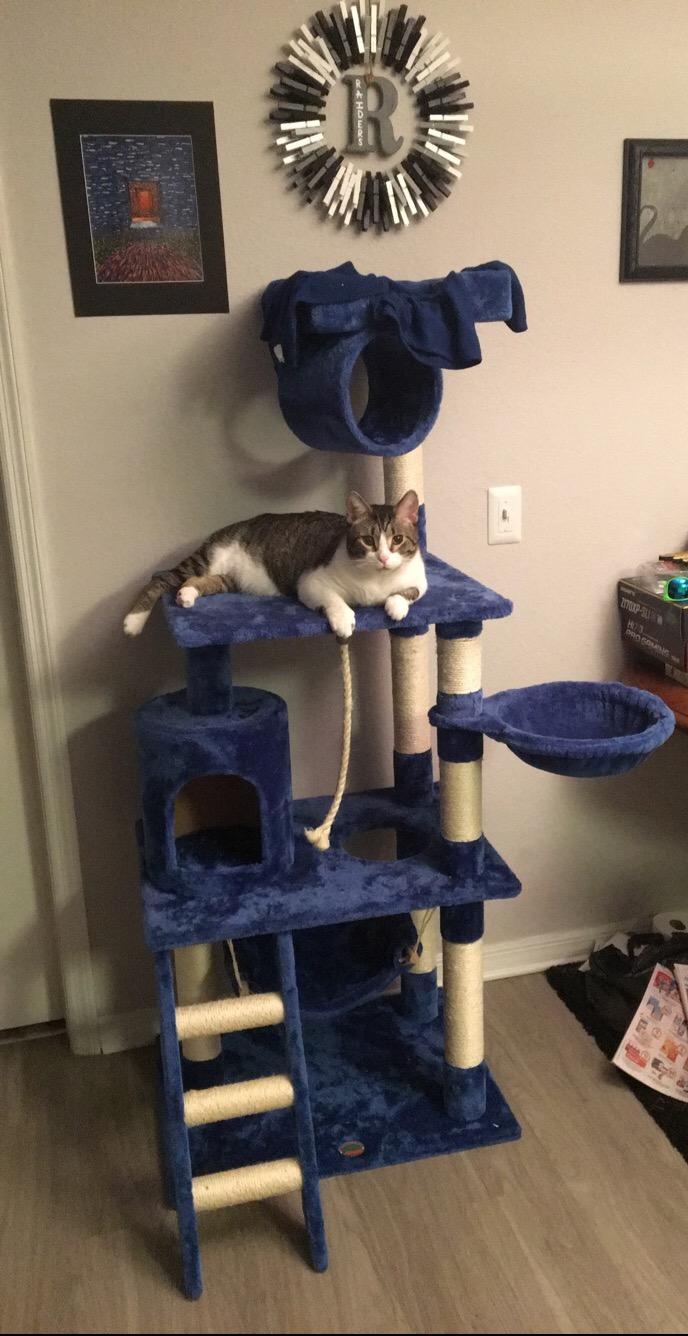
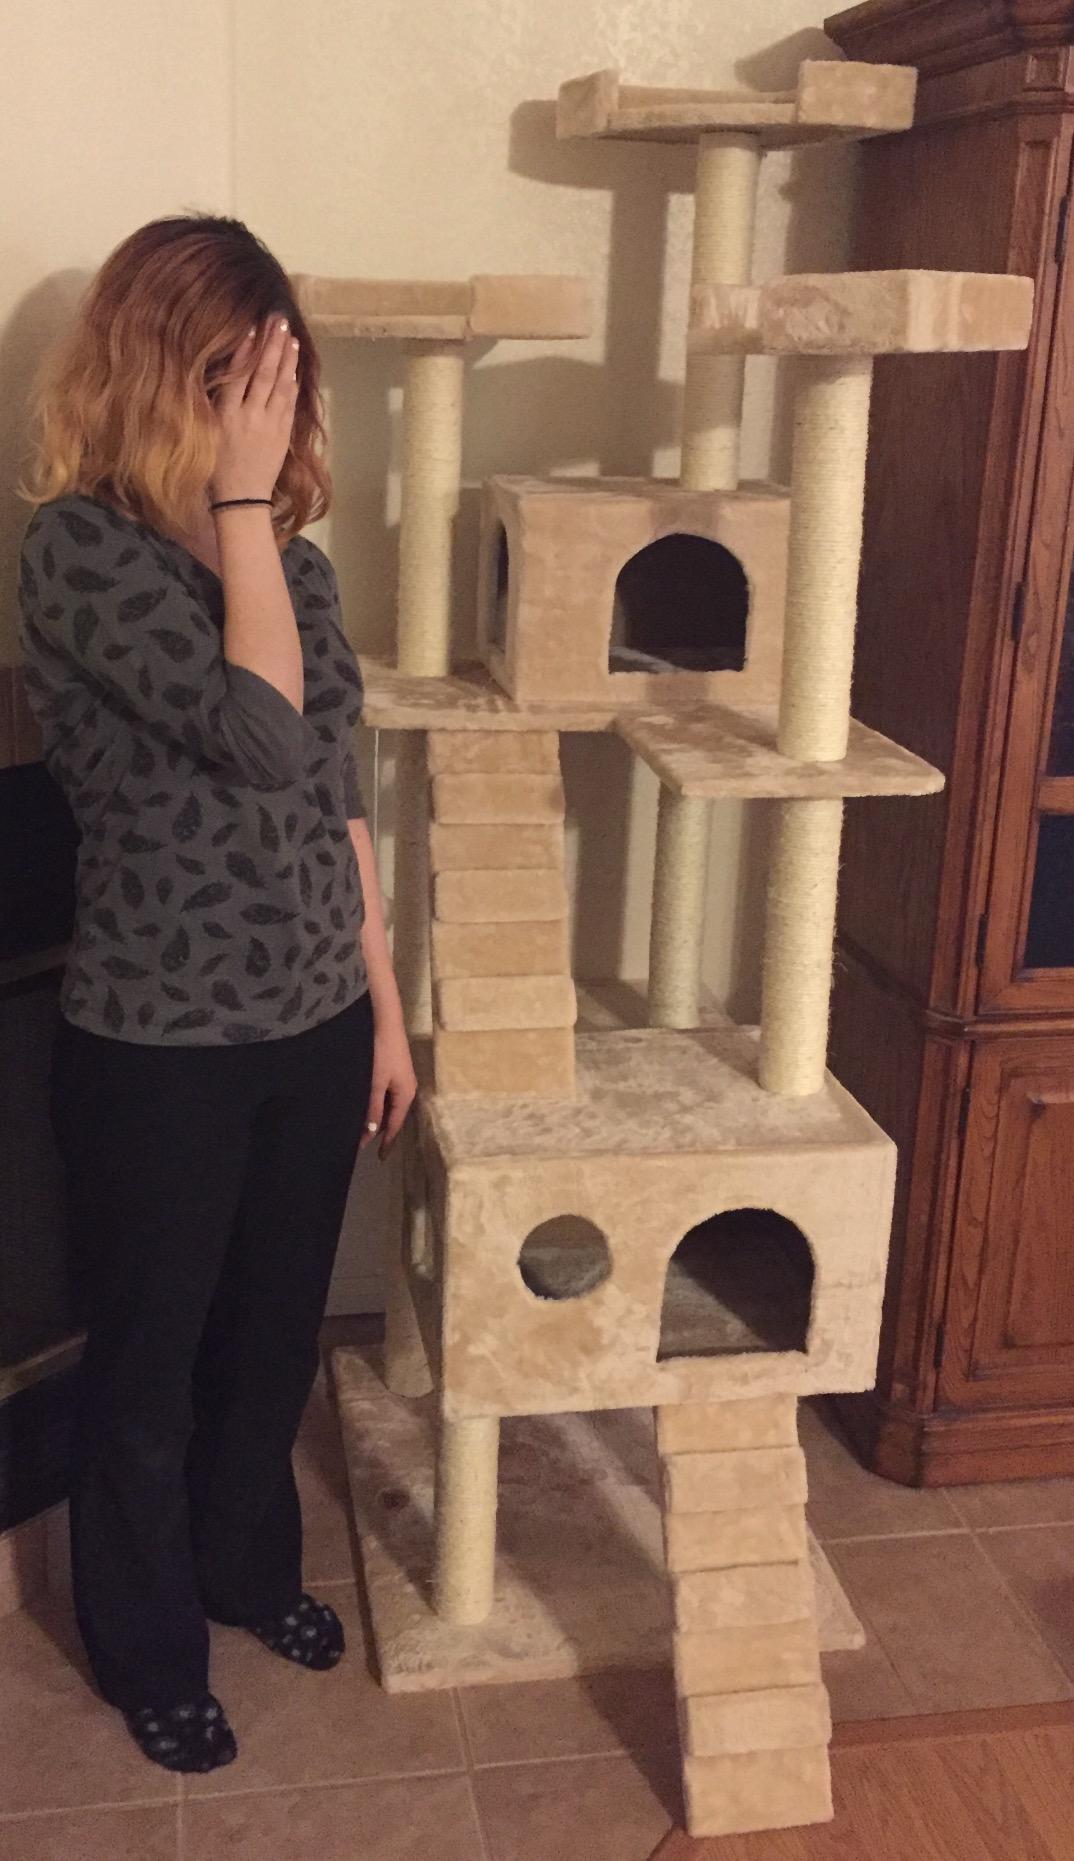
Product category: items_cat tree
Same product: no